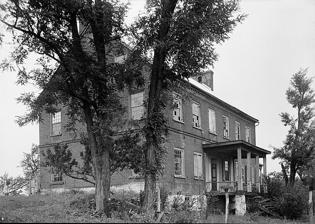
Building: Amelung House and Glassworks
Country: United States of America
Year built: 1785
Historic house in Maryland United States historic place Amelung House and Glassworks U.S. National Register of Historic Places Amelung house in 1936 Show map of Maryland Show map of the United States Location 2531 Park Mills Road, Urbana, Maryland Coordinates 39°18′2″N 77°24′11″W / 39.30056°N 77.40306°W / 39.30056; -77.40306 Area 40 acres (16 ha) Built 1785 ( 1785 ) Architectural style Georgian, Late Georgian NRHP reference No. 73000919 Added to NRHP October 3, 1973 The Amelung House and Glassworks is a historic home located at Urbana , Frederick County , Maryland , United States . It is a two-story, late- Georgian brick home on a stone foundation built about 1785.  The property once had the New Bremen glassworks built by Johann Friedrich Amelung after he came to Maryland in 1784; no above-ground remains of the factory remain. Fine examples of New Bremen glass work may be seen at the Metropolitan Museum of Art in New York City; the Corning Museum of Glass in Corning, New York; and Winterthur Museum in Winterthur, Delaware. The Amelung House and Glassworks was listed on the National Register of Historic Places in 1973. References